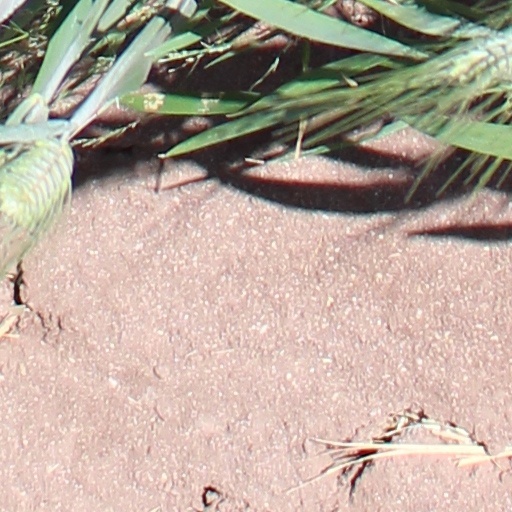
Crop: wheat